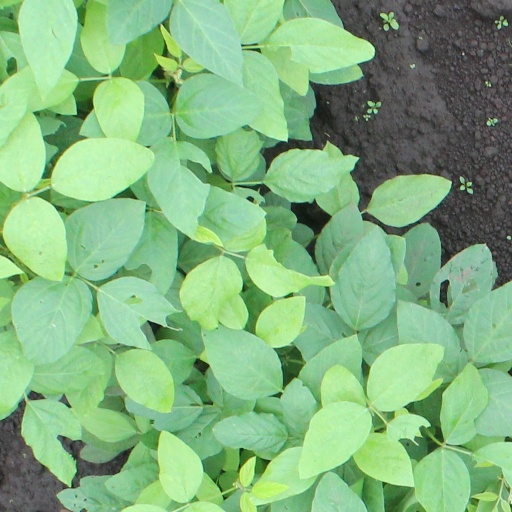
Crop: soybean